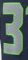
Number: 3